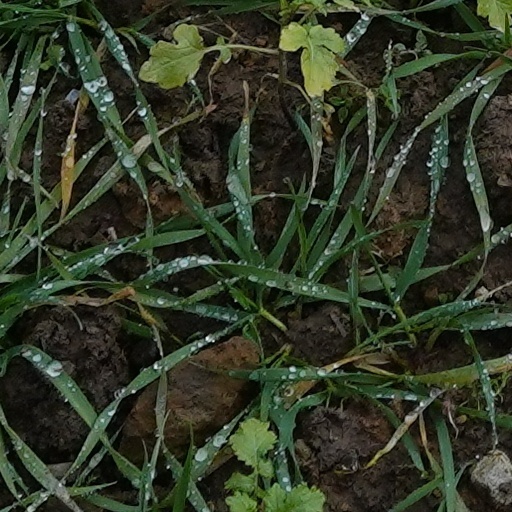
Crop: wheat